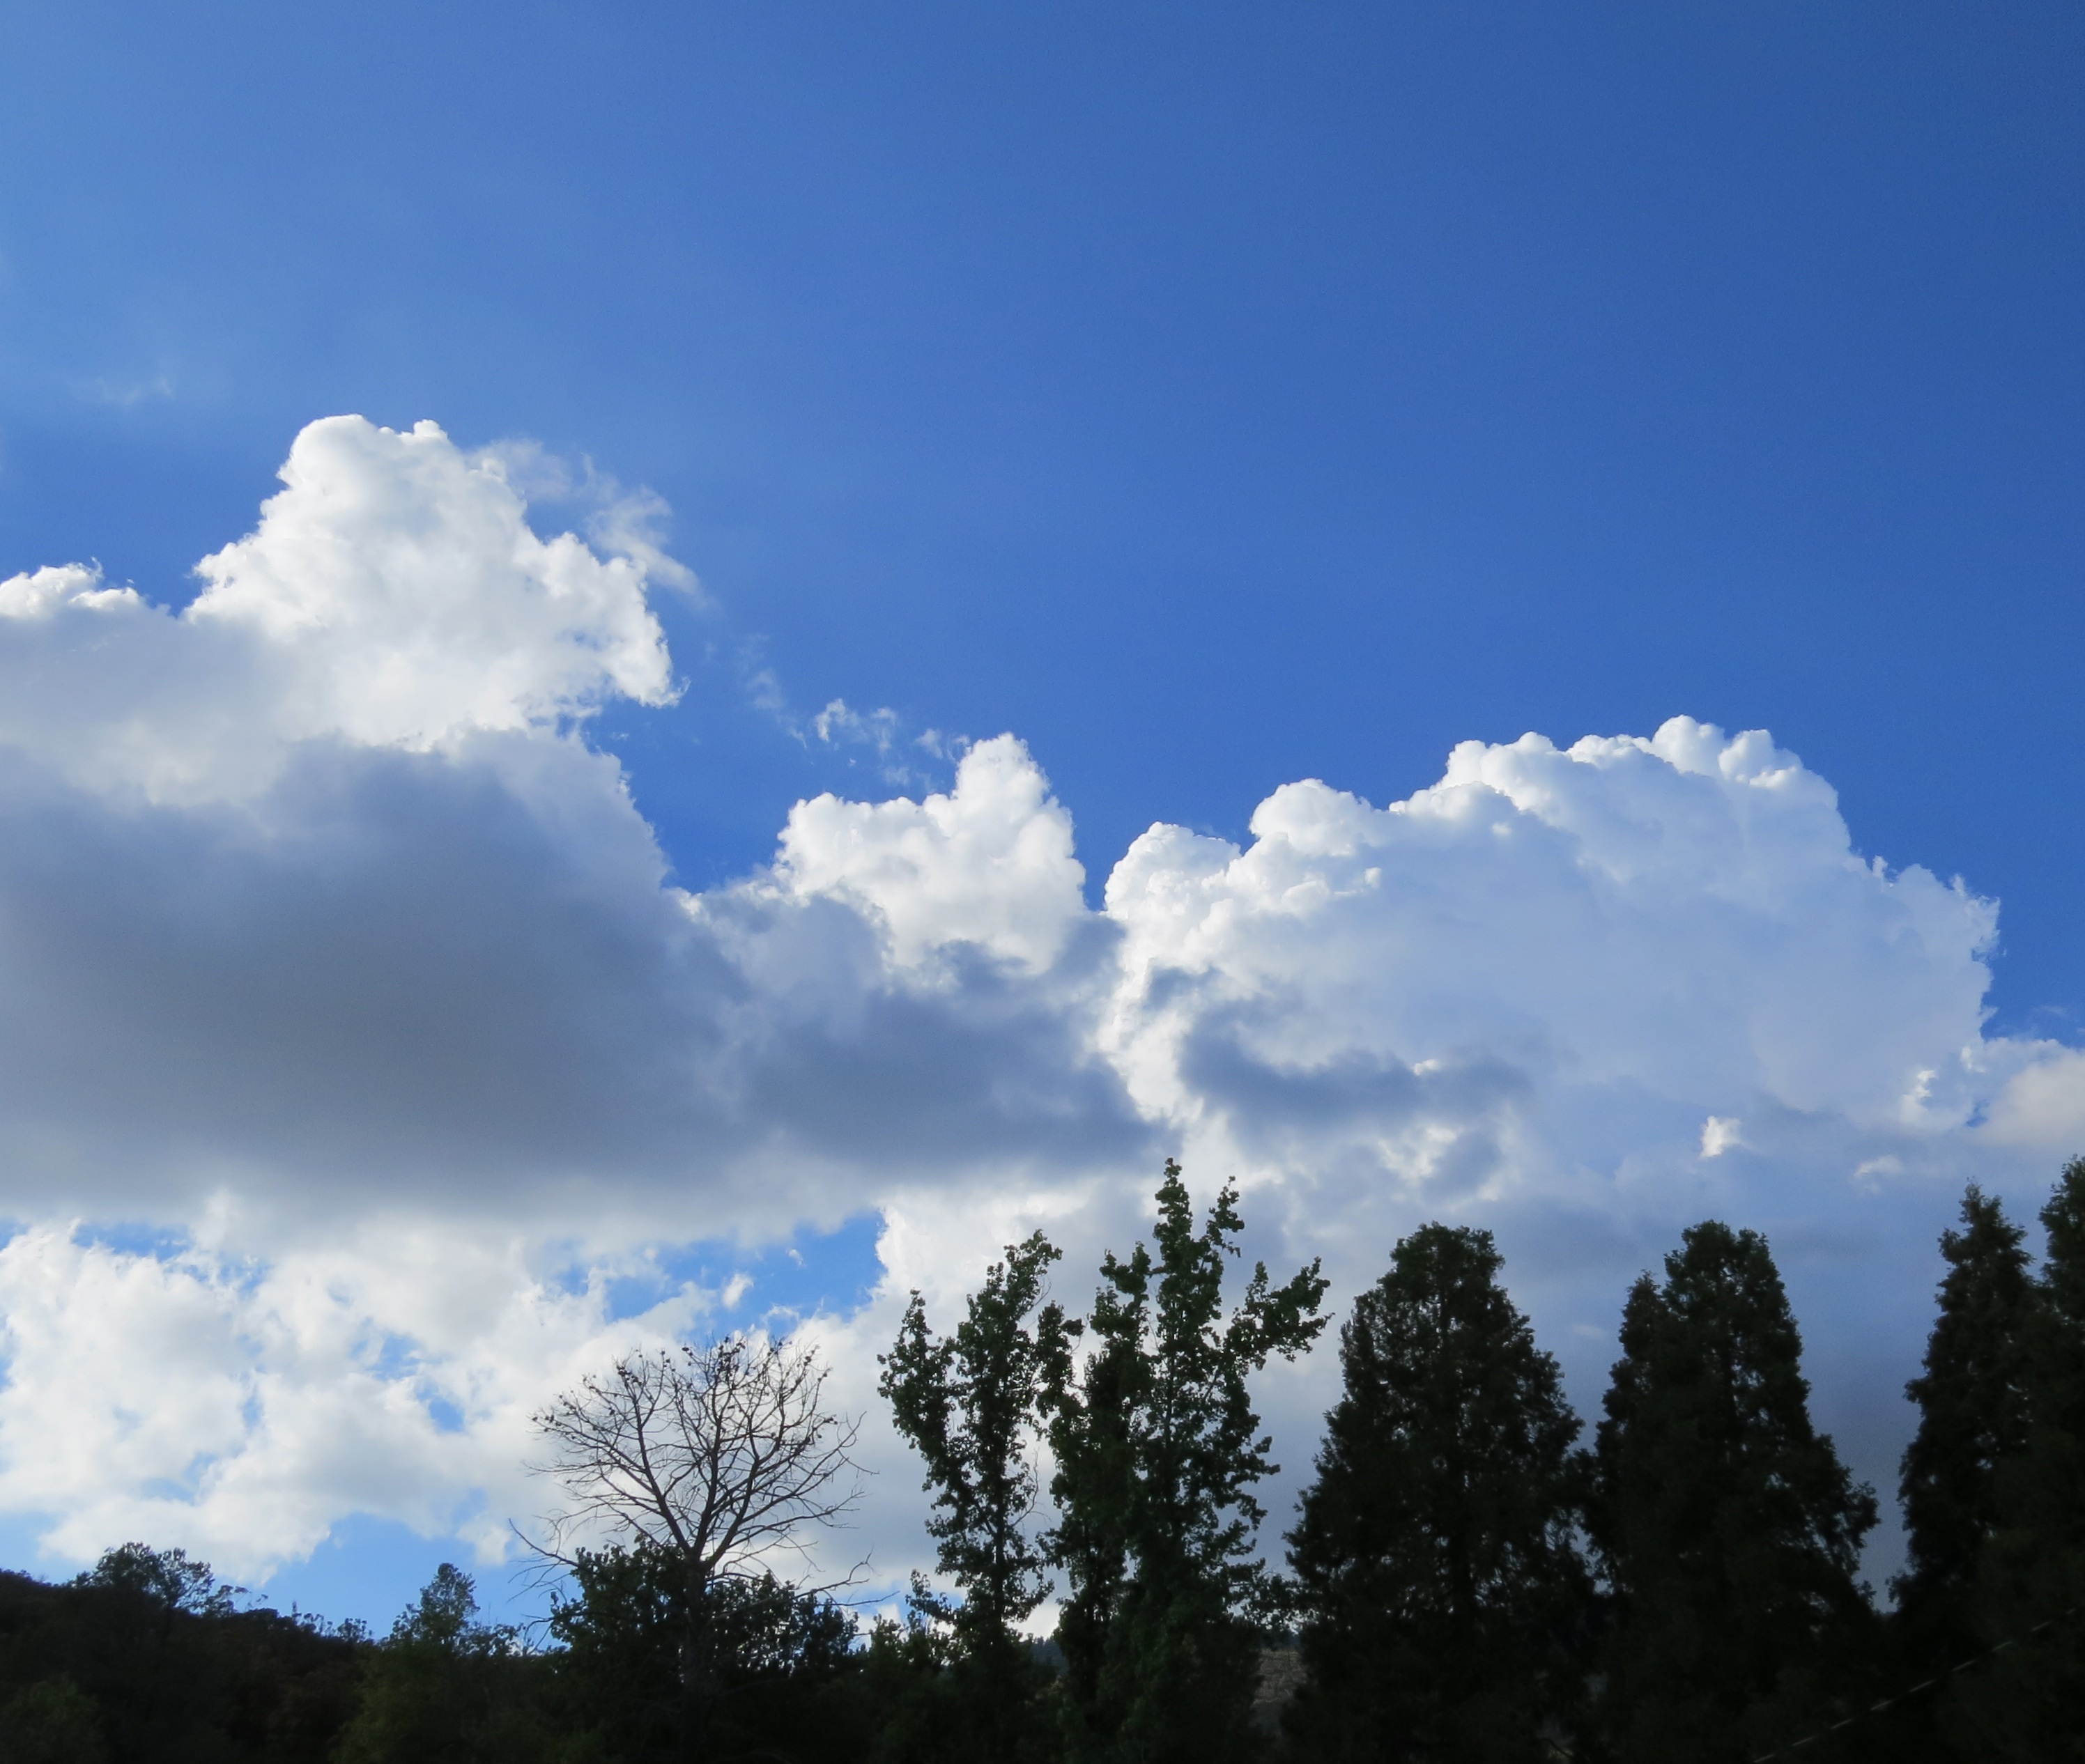
landscape, tree, water, nature, horizon, cloud, sky, field, sunlight, cloudy, air, moody, atmosphere, dusk, daytime, natural, weather, storm, cumulus, blue, cloudscape, trees, power, clouds, climate, thunderstorm, day, scene, dramatic, meteorology, meteorological phenomenon